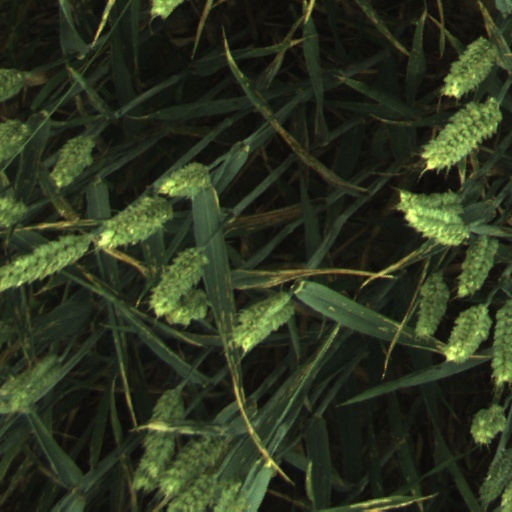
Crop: wheat